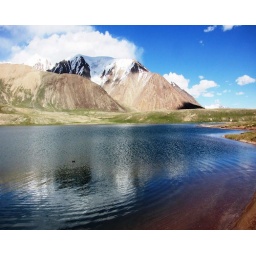
reflection of blue sky in the shimmering water of stunning lake